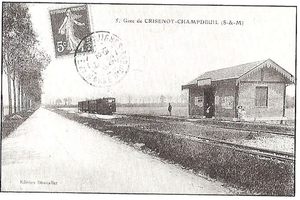
Gare de Crisenoy-Champdeuil en 1906.
Le tramway de Verneuil-l'Étang à Melun, aussi appelé tacot de Verneuil ou tramway de Verneuil, est une des lignes de chemin de fer secondaire de Seine-et-Marne, exploitée de 1901 à 1950 par la Société générale des chemins de fer économiques, dont elle constitue la première ligne dans le département. Elle reliait Melun à Verneuil-l'Étang. La longueur de la ligne était de 18,390 km accomplis en une heure sur une voie d'un mètre de large. Elle connaît une hausse de fréquentation jusqu'en 1914, la guerre désorganisant ensuite son trafic. Entre les deux guerres, l'autobus la concurrence pour le trafic de voyageurs. La ligne voit alors sa rentabilité décliner, et n'est à terme utilisée que par l'industrie sucrière, avant sa fermeture et son démantèlement.